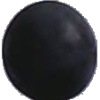
Label: Grape Blue 1